John J. Aiken House

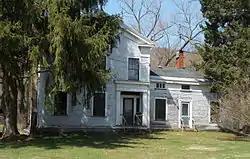
John J. Aiken House, April 2013

The John J. Aiken House (also known as the Aiken-Silvernail House) was a historic house located at 6805 Poverty Hill Road in Ellicottville, Cattaraugus County, New York.